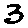
Label: 3